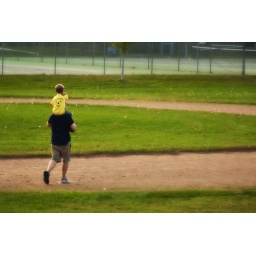
Park by my house there is a dad and his boy walking home after playing catch :)